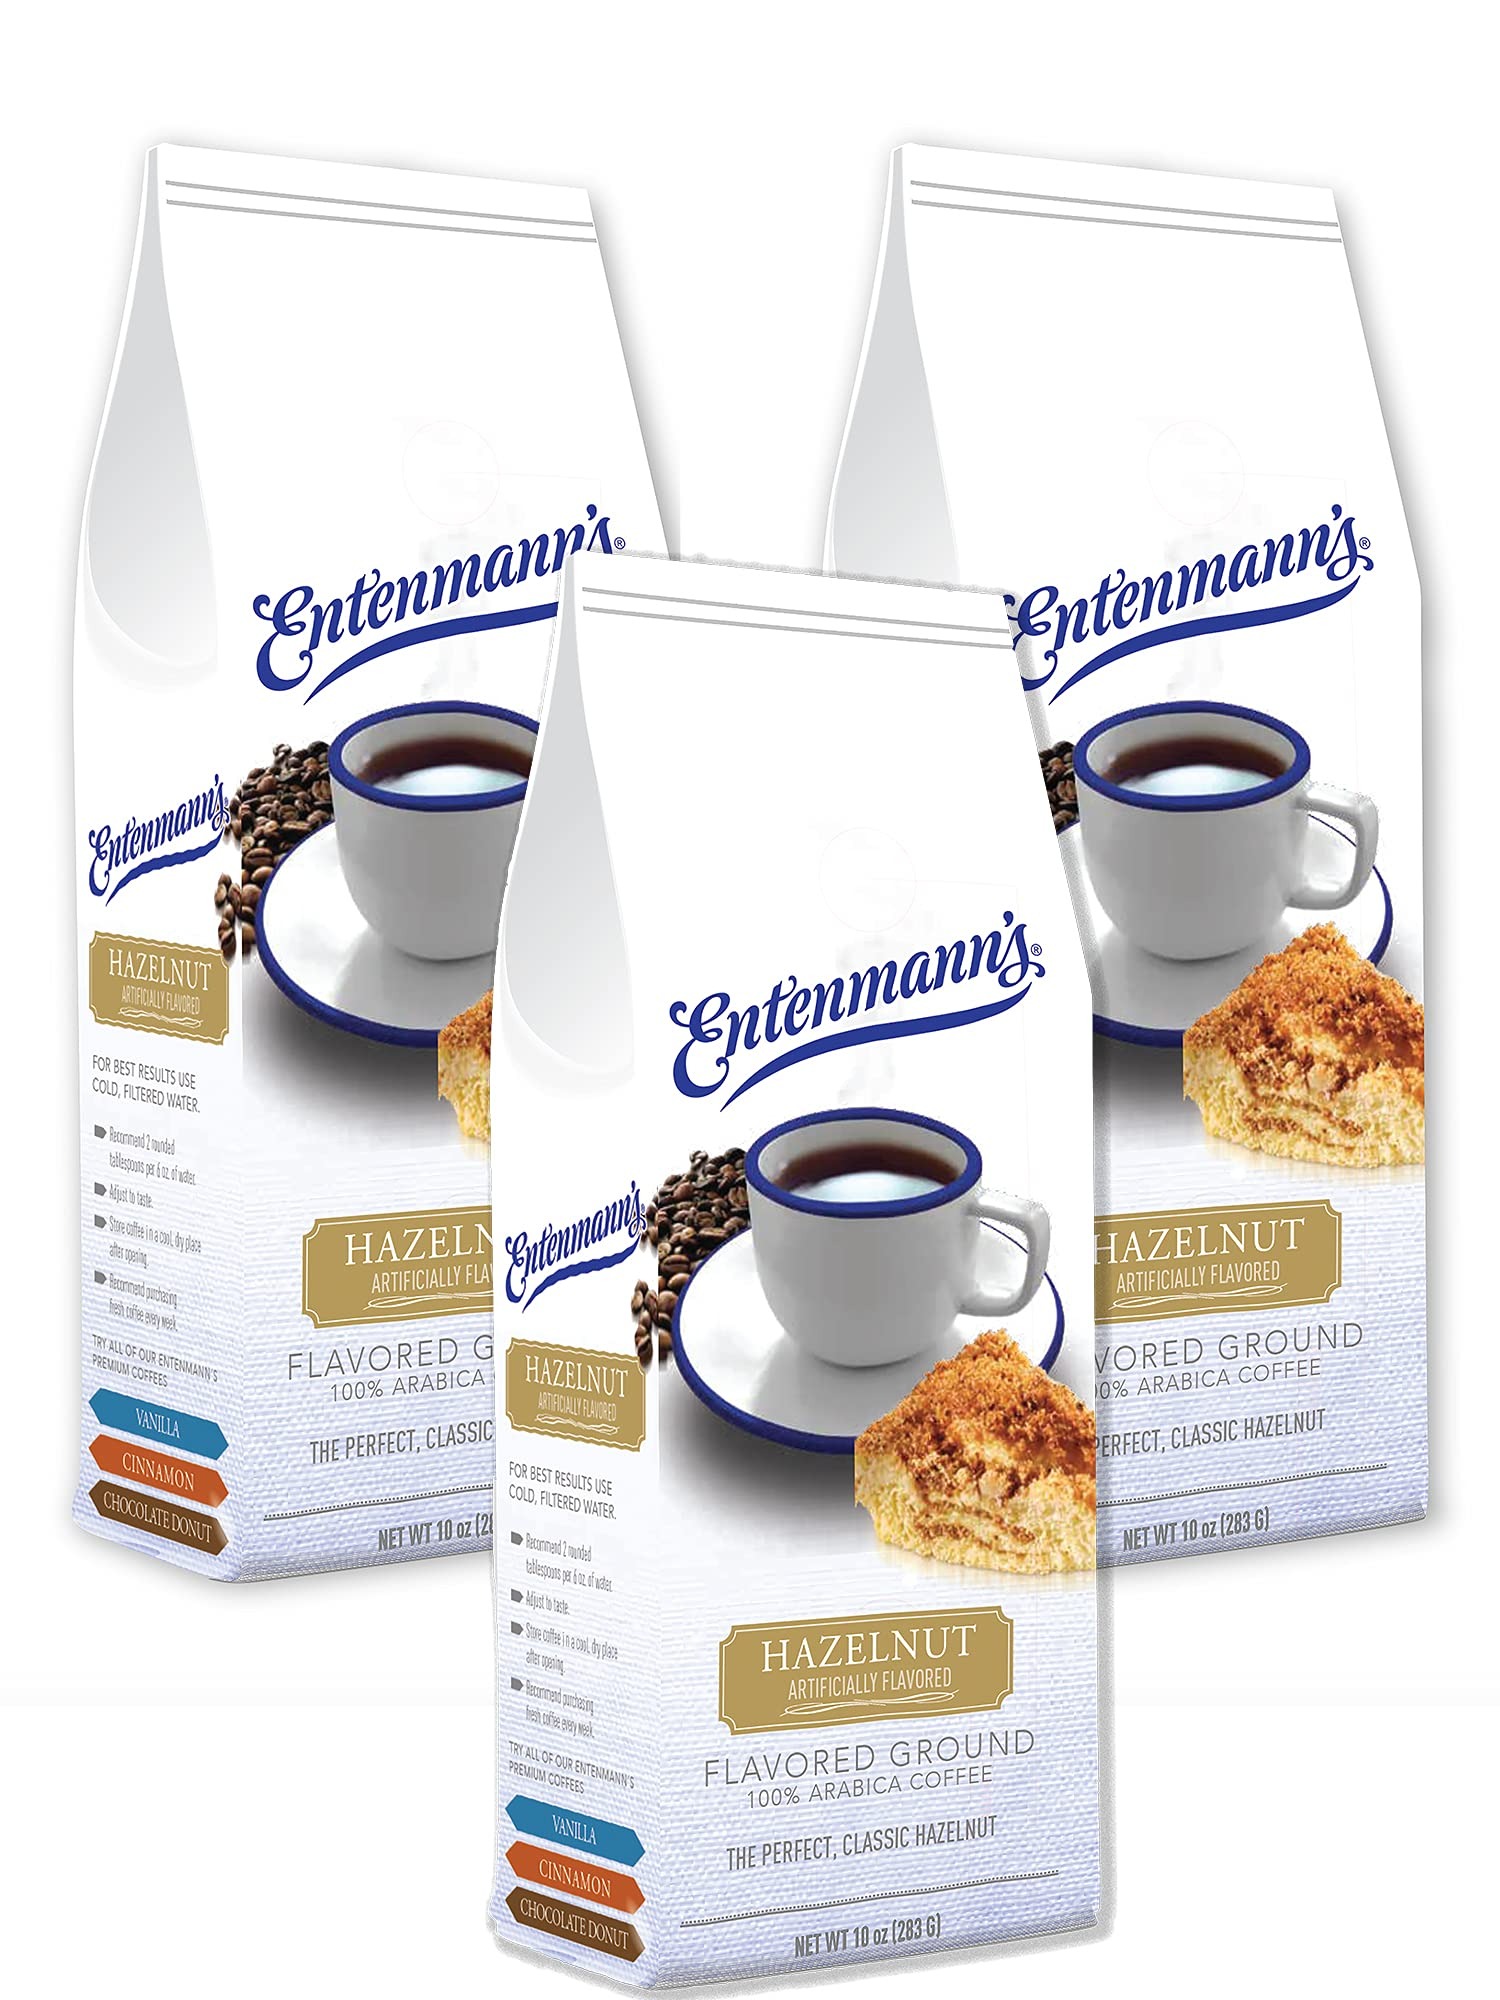
Item Name: Entenmann's Ground Coffee, Hazelnut Flavor, 10-Ounce (Pack of 3)
Bullet Point 1: Product Type:Coffee
Bullet Point 2: Item Package Dimension:30.48 Centimetersl X25.654 Centimeters W X6.096 Centimeters H
Bullet Point 3: Item Package Weight:1.85 Pounds
Bullet Point 4: Made In Greece
Value: 30.0
Unit: Ounce

Price: 14.99